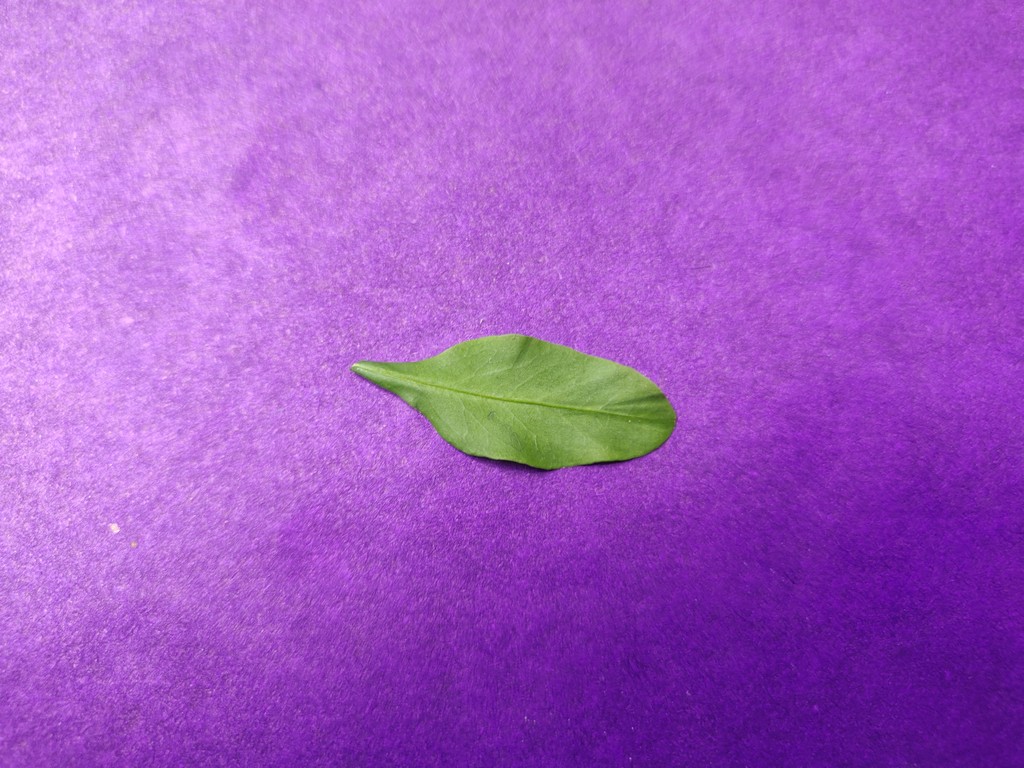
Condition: Healthy
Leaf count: single
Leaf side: front